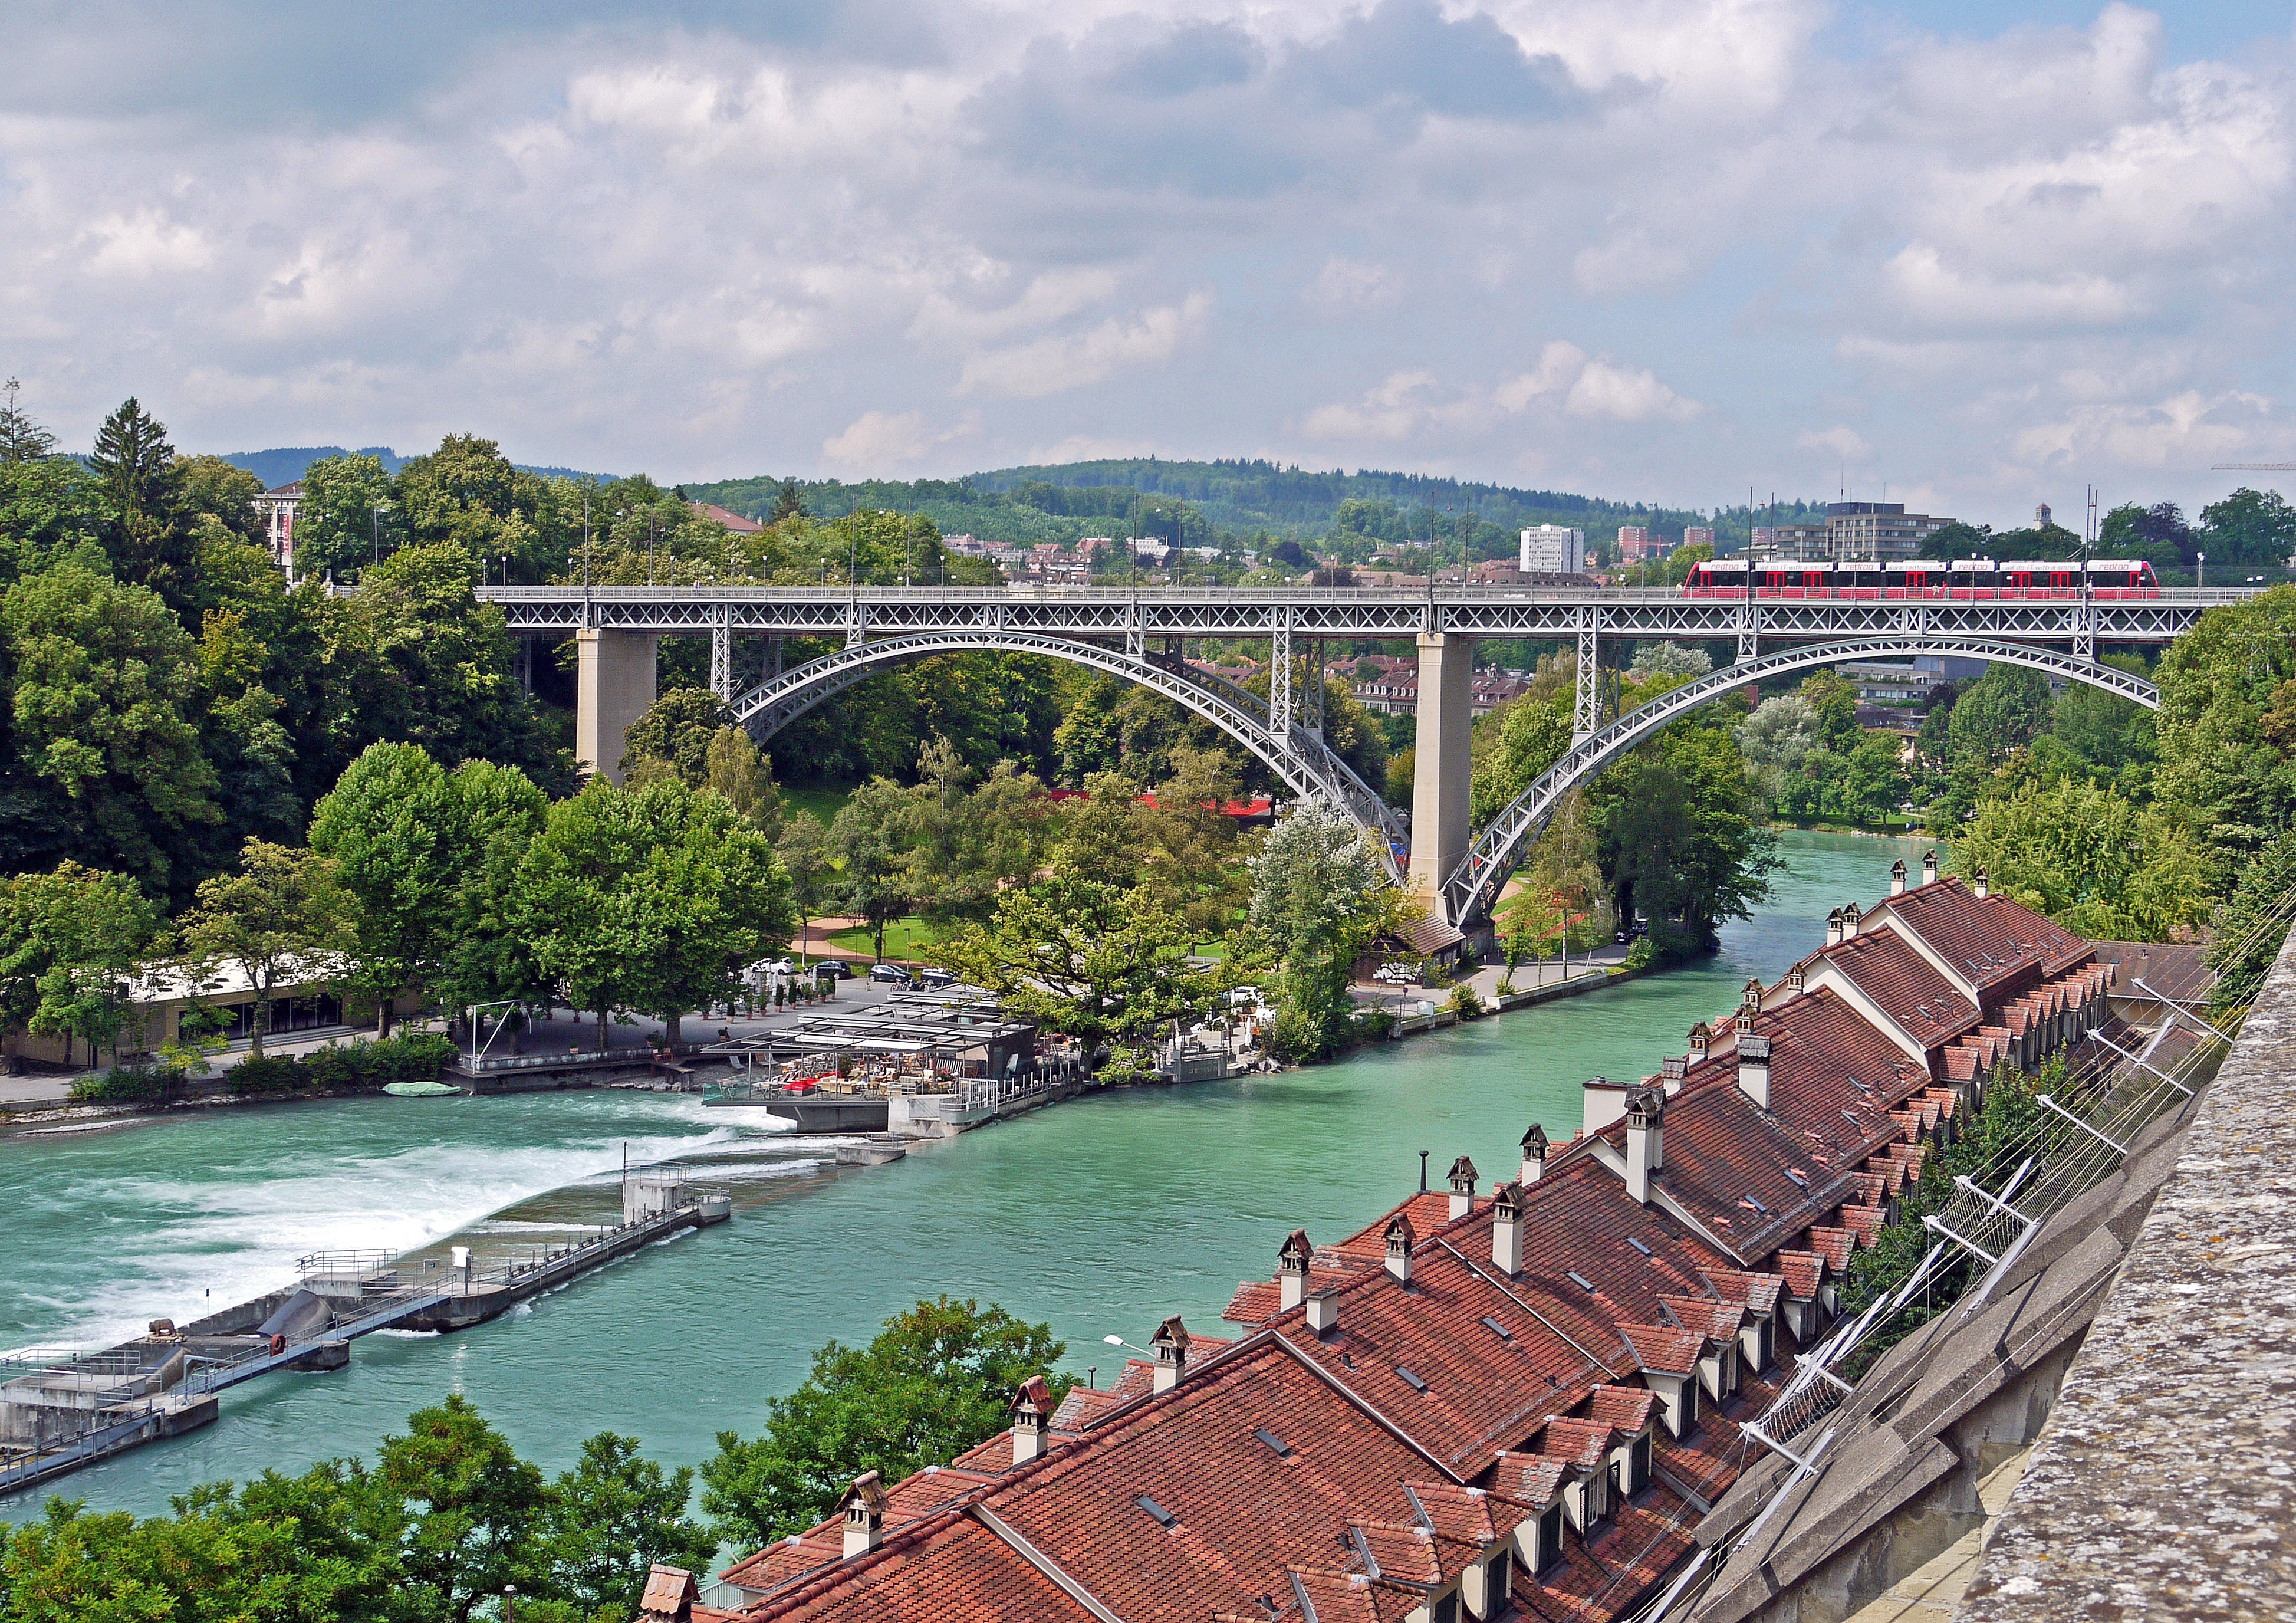
bridge, arch bridge, water resources, river, sky, water, overpass, skyway, nonbuilding structure, aqueduct, metropolitan area, tree, architecture, viaduct, brug, landscape, thoroughfare, concrete bridge, beam bridge, tourism, city, suspension bridge, metal